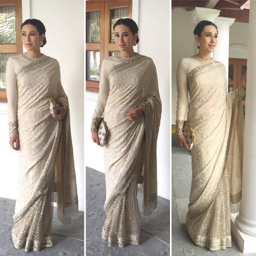
actor in a white sari